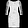
Label: Dress